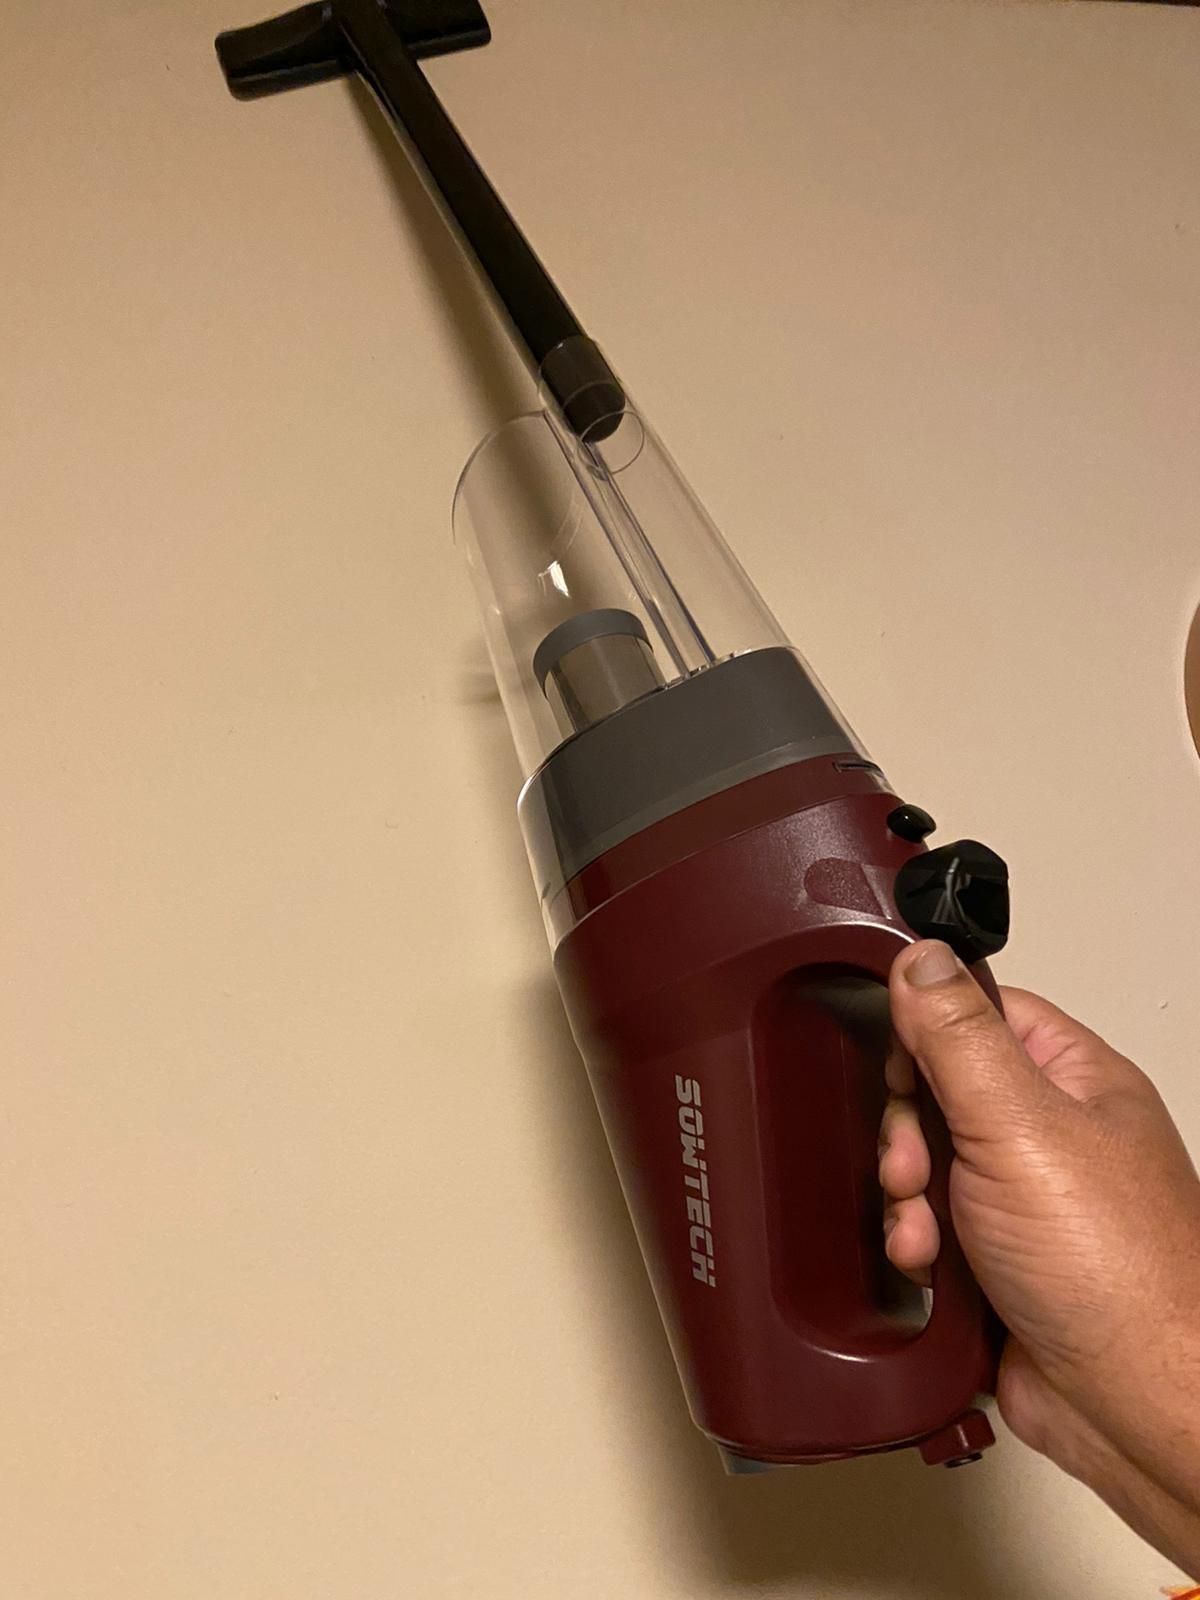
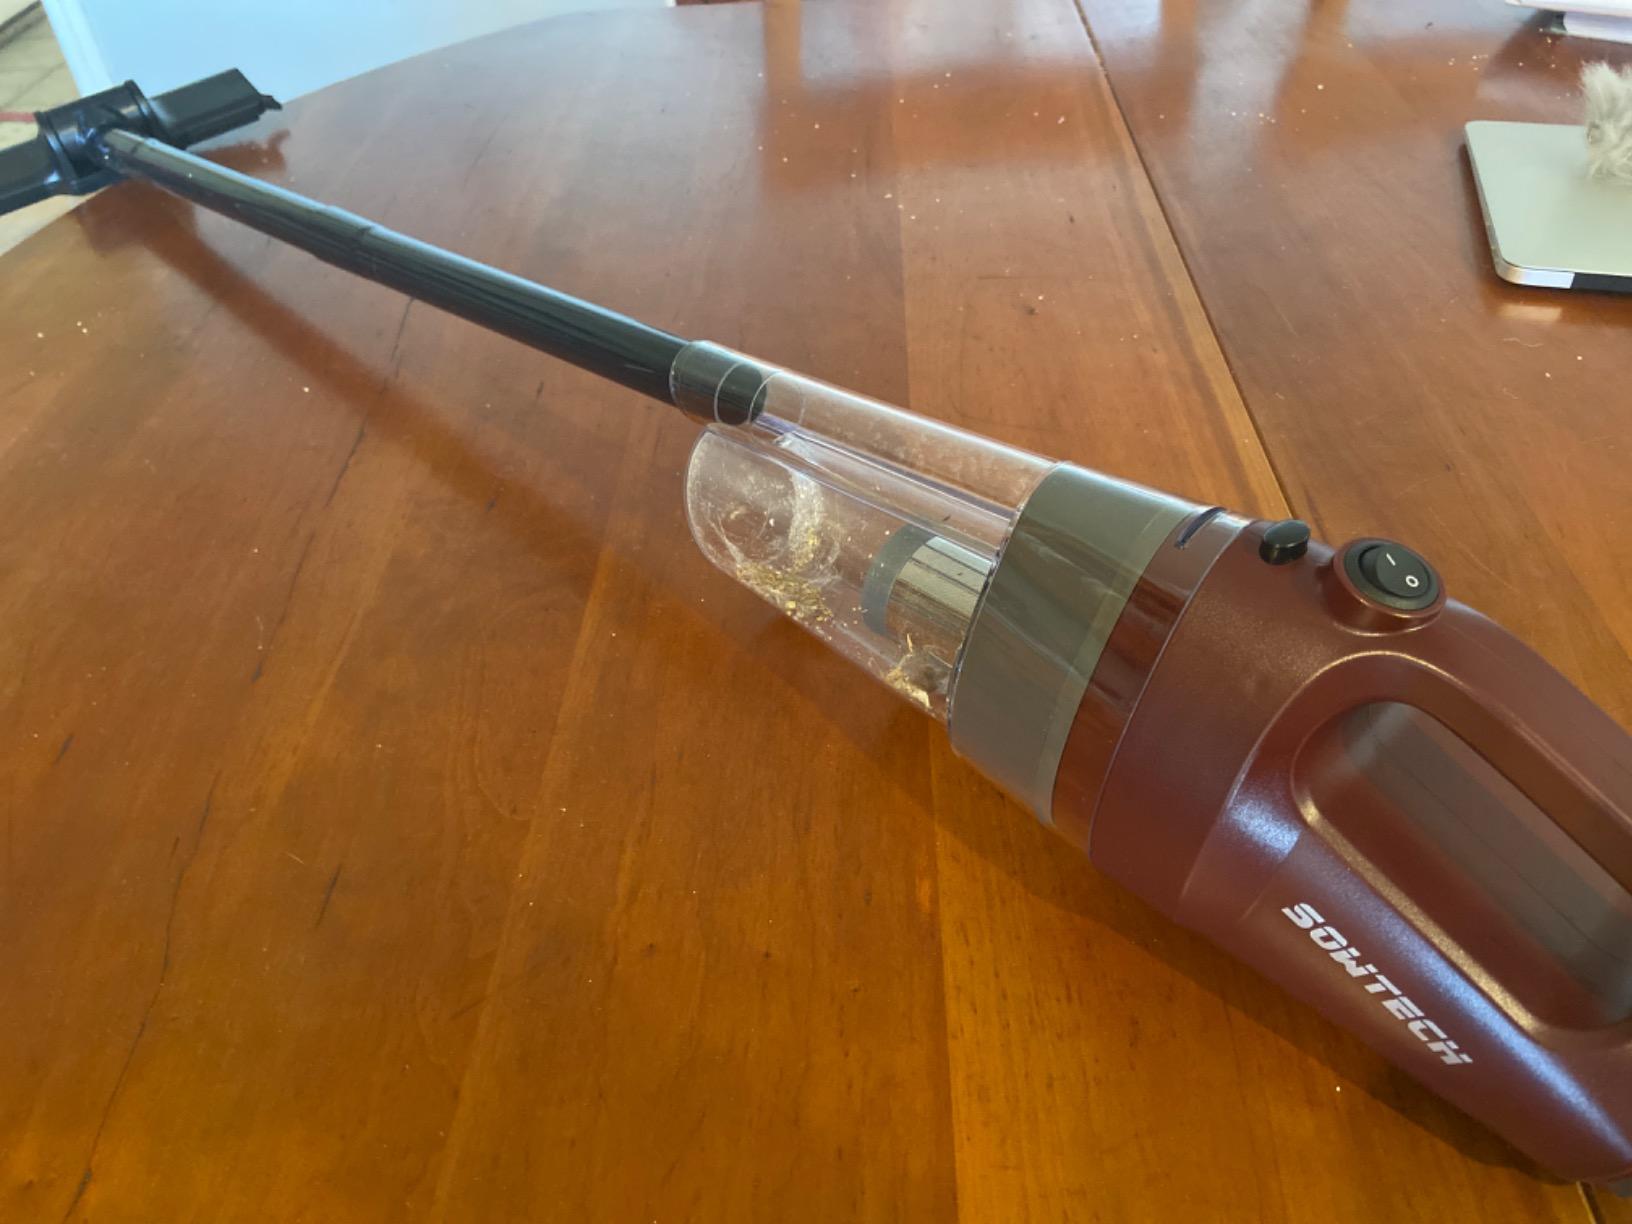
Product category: items_vacuum
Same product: yes